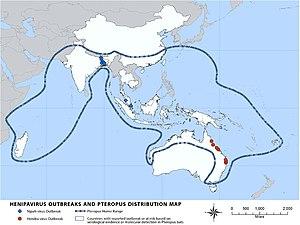
L'infection à virus Nipah est la maladie provoquée par le virus Nipah, un virus à ARN du genre Henipavirus, dans la famille des paramyxovirus.